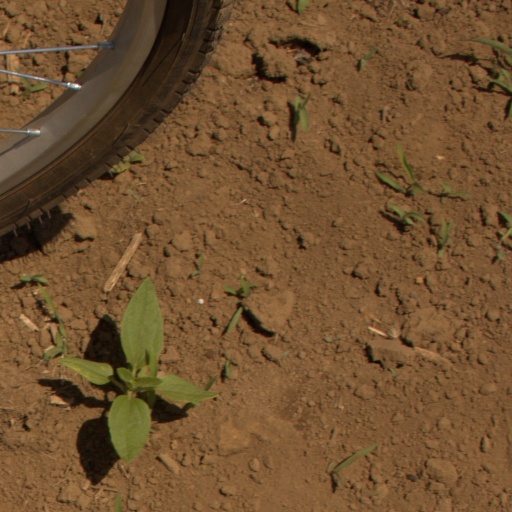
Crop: Jerusalem artichoke